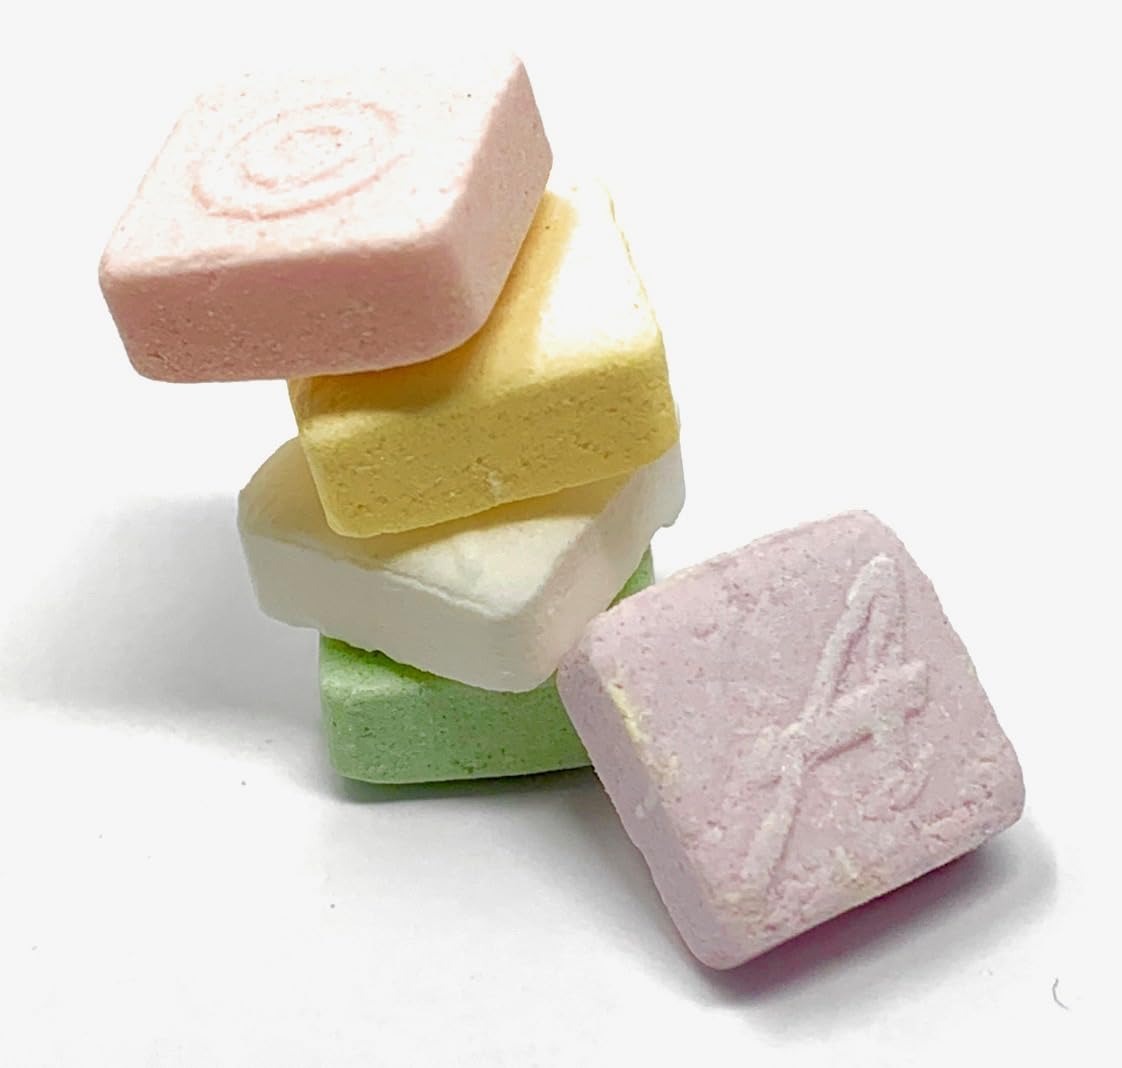
Item Name: Italian Anise Patilles (Anisette) (2.200 Lbs)
Bullet Point 1: Estimate per order: 2.200 Lbs in a Sealed bag (Aprx 1665 Pcs)
Bullet Point 2: these Small Delights Are Produced With A Careful Choice Of Essences, Extracts And Aromas, To Bring Out The Fragrance And The Aroma Of The Flavors. The Pleasant Pastel Shades Of The Pads, Which Make This Product Pleasing To The Eye As Well As The Palate, Are Obtained Exclusively With Natural Colors.
Bullet Point 3: delicate Pastille, Melt-in-your Mouth Texture.
Bullet Point 4: Made Using Traditional Bronze Mold And The Highest Quality Ingredients.
Bullet Point 5: Packed From Bulk In Ziplock Bag
Product Description: Italian Anise Patilles. Italgum is premium italian confectionary manufacture who specialized in traditional italian candy using old world candy making methods with traditional and hard to find italian flavors. Try Italgum's candy If you love high quality italian candy. (Aprx 1665 Pcs) Produce by Italgum, Italy.
Value: 35.2
Unit: Ounce

Price: 36.33